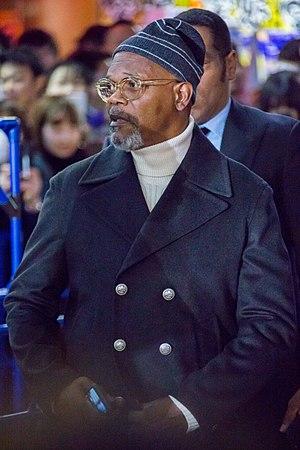
Hitman and Bodyguard ou Mon meilleur ennemi au Québec est un film d'action américain réalisé par Patrick Hughes, sorti en 2017.